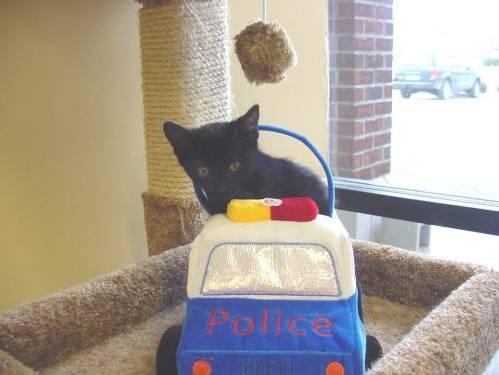
cat